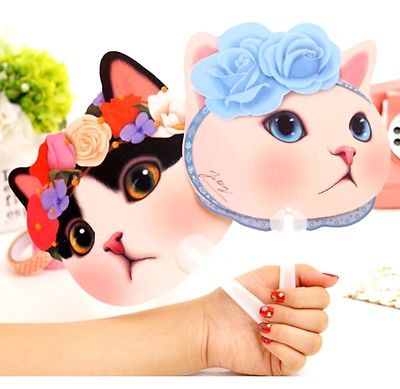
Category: fan